Dießen am Ammersee

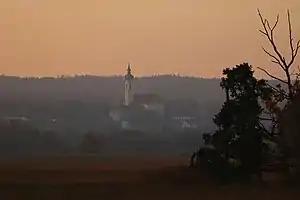

The second monastery, which was consecrated to Our Lady was founded 1132 by the Counts of Dießen. In 1150 the Counts gifted their manor to the new monastery.